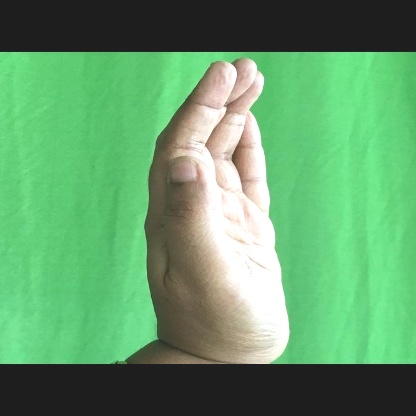
Mudra: Sarpasirsha